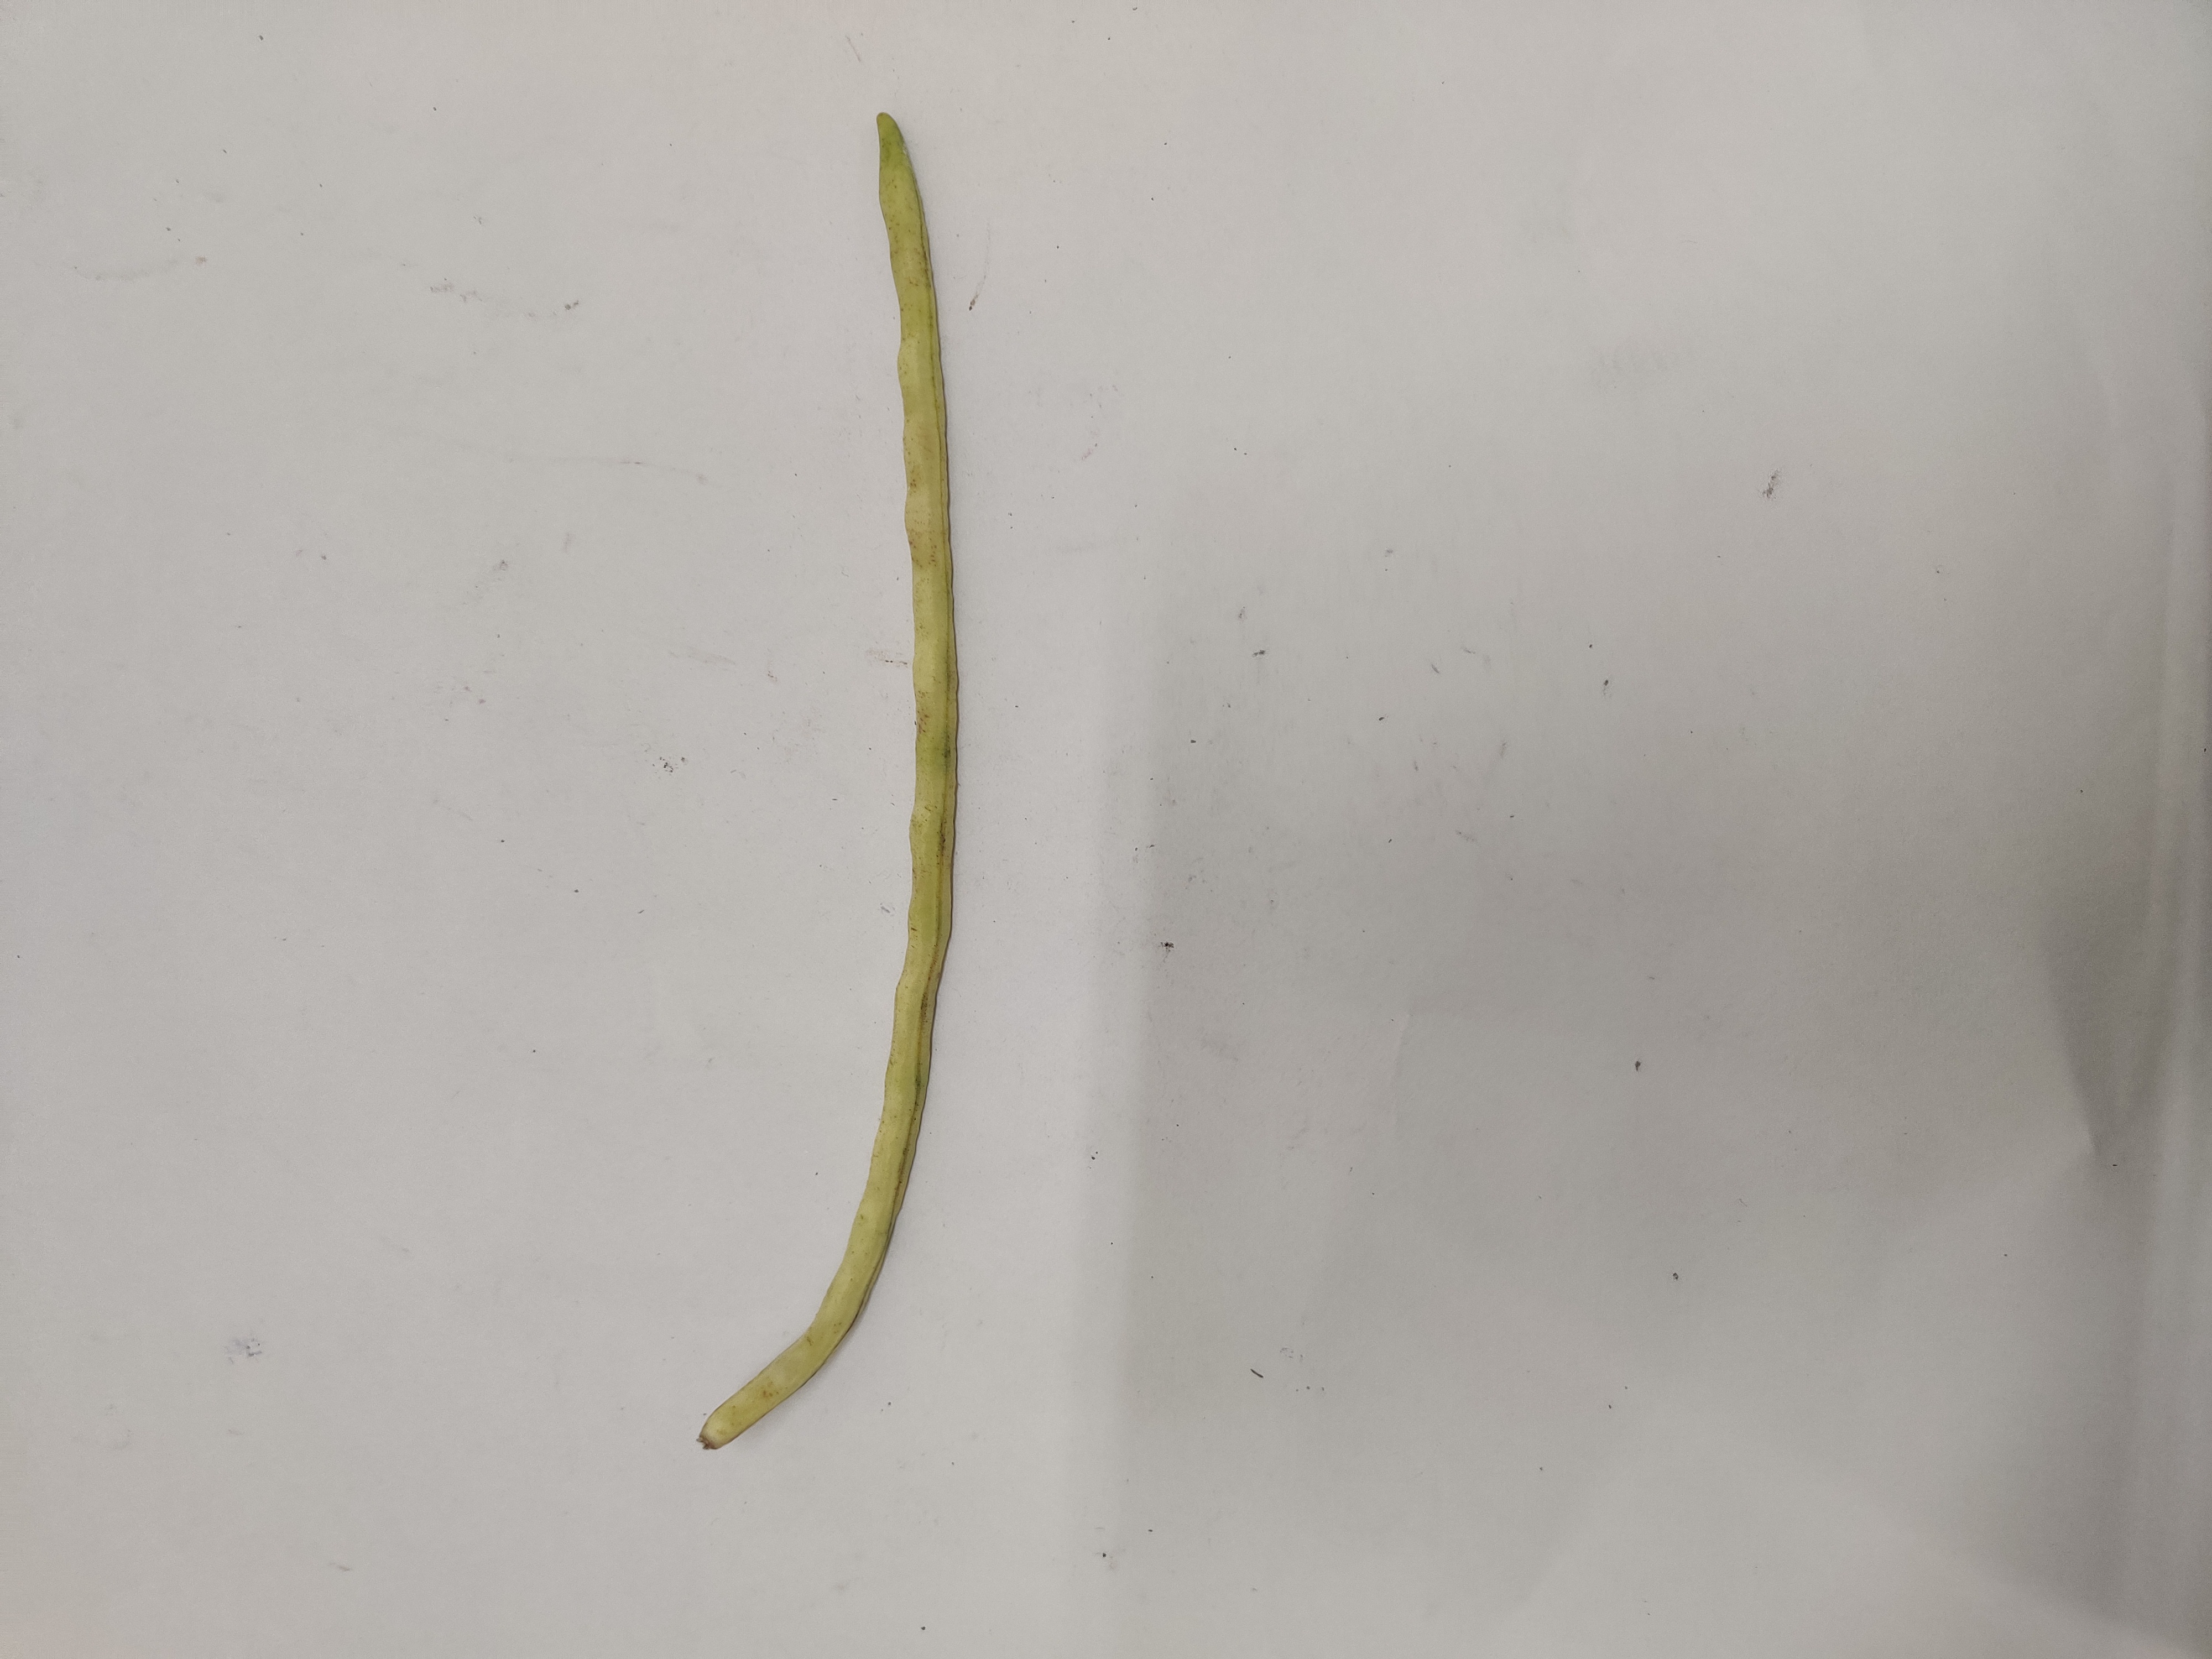
Crop: Cowpea
Condition: Severely Damaged